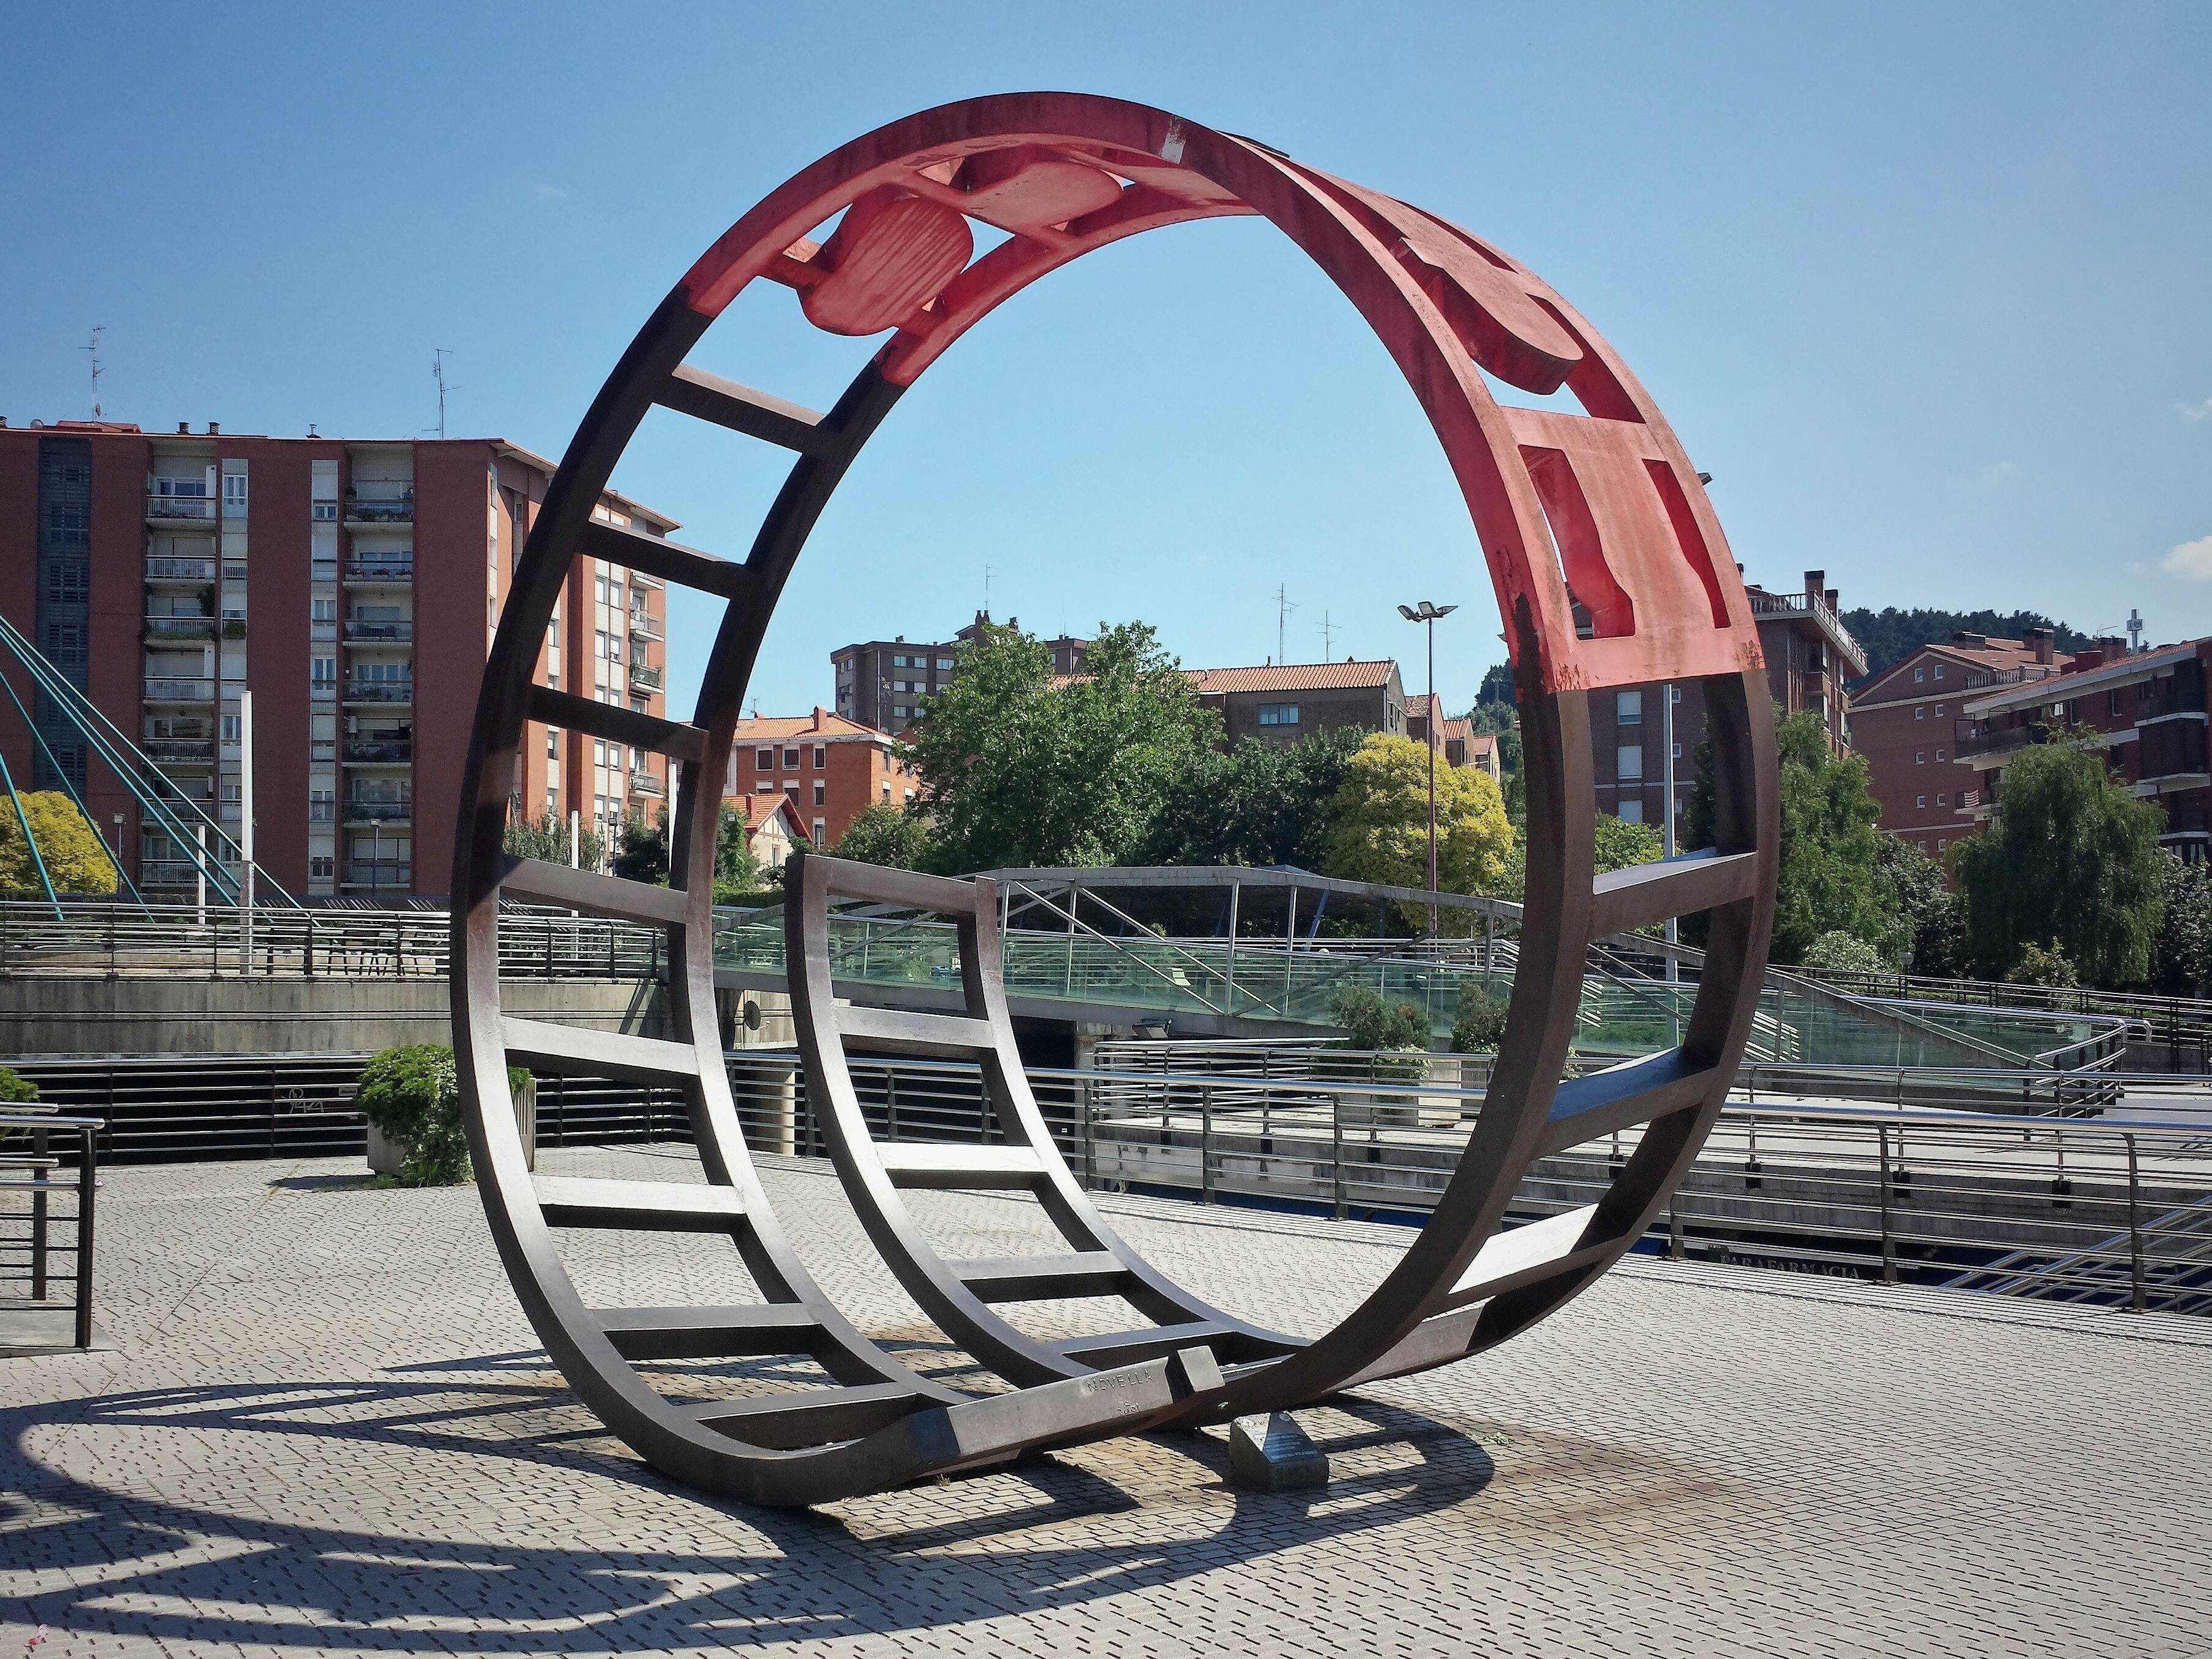
architecture, city, monument, arch, plaza, park, landmark, leisure, public space, sculpture, playground, iron